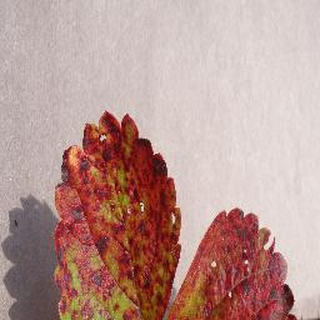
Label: strawberry_leaf_scorch